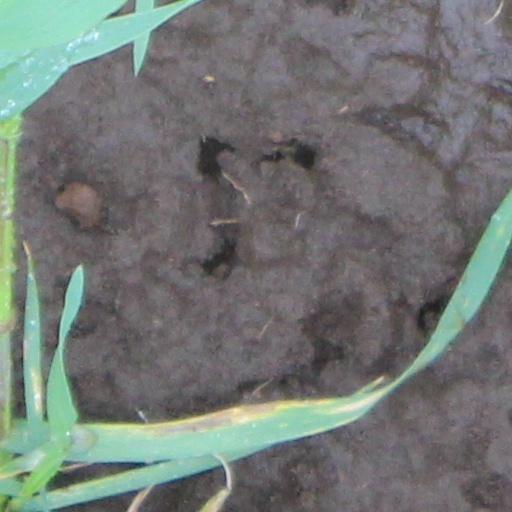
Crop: wheat